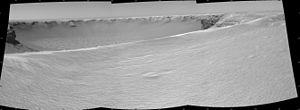
Opportunity, alias MER-B, est la deuxième astromobile de la mission Mars Exploration Rover de l'agence spatiale américaine, la NASA, lancé vers la planète Mars en 2003. L'engin qui s'est posé sur Mars le 25 janvier 2004 dans la région équatoriale de Terra Meridiani avait pour but d'étudier la géologie de Mars et de déterminer en particulier le rôle joué par l'eau dans l'histoire de la planète. Sa mission qui devait durer 90 jours s'est achevée officiellement en février 2019. Cette durée de vie beaucoup plus longue que celle de son jumeau Spirit lui a permis de parcourir 45,16 km et de largement dépasser les objectifs scientifiques assignés.